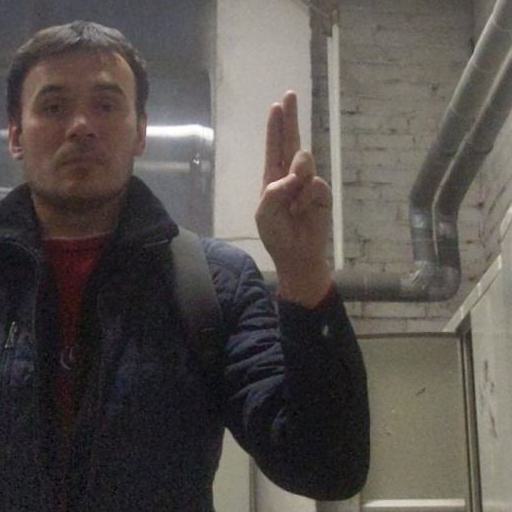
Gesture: two_up